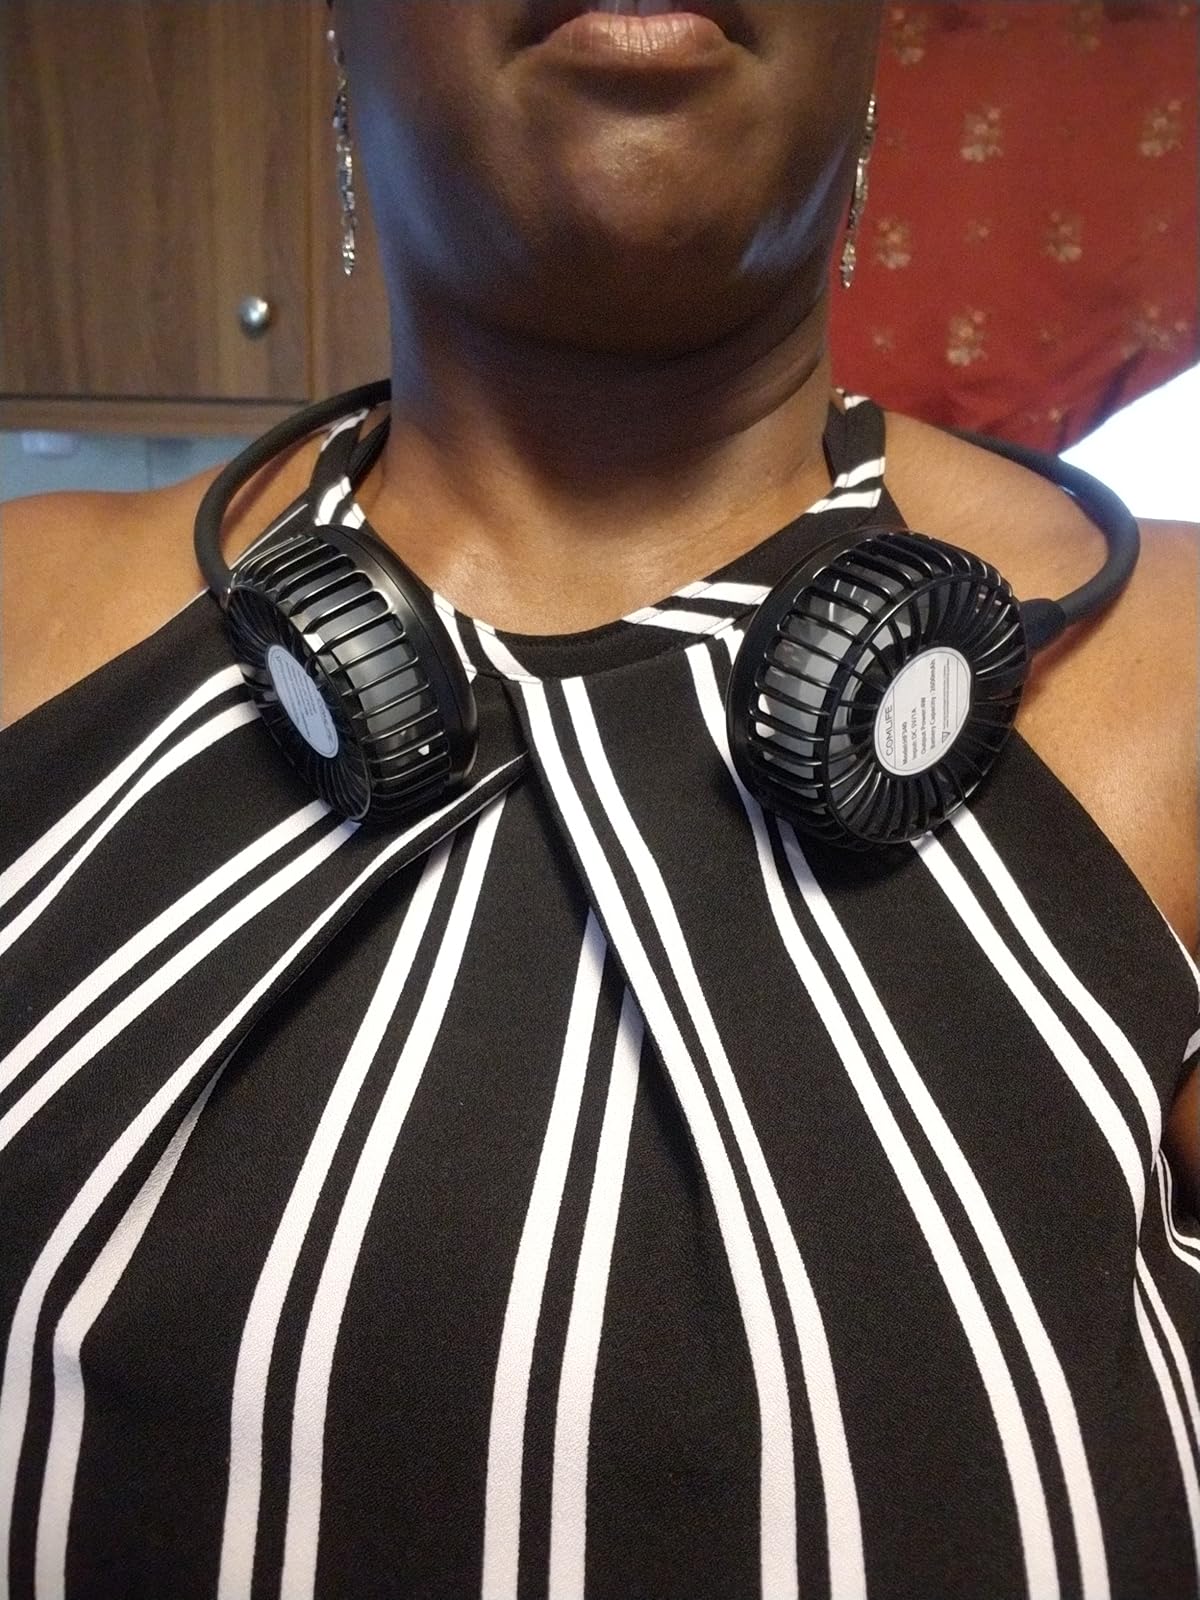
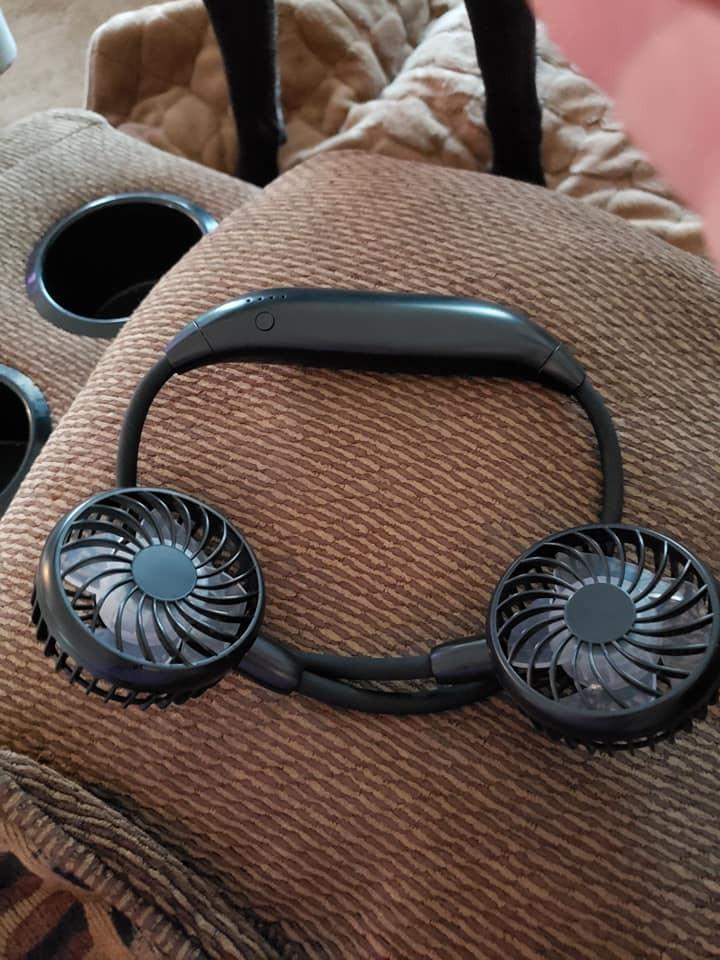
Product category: fan
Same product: yes